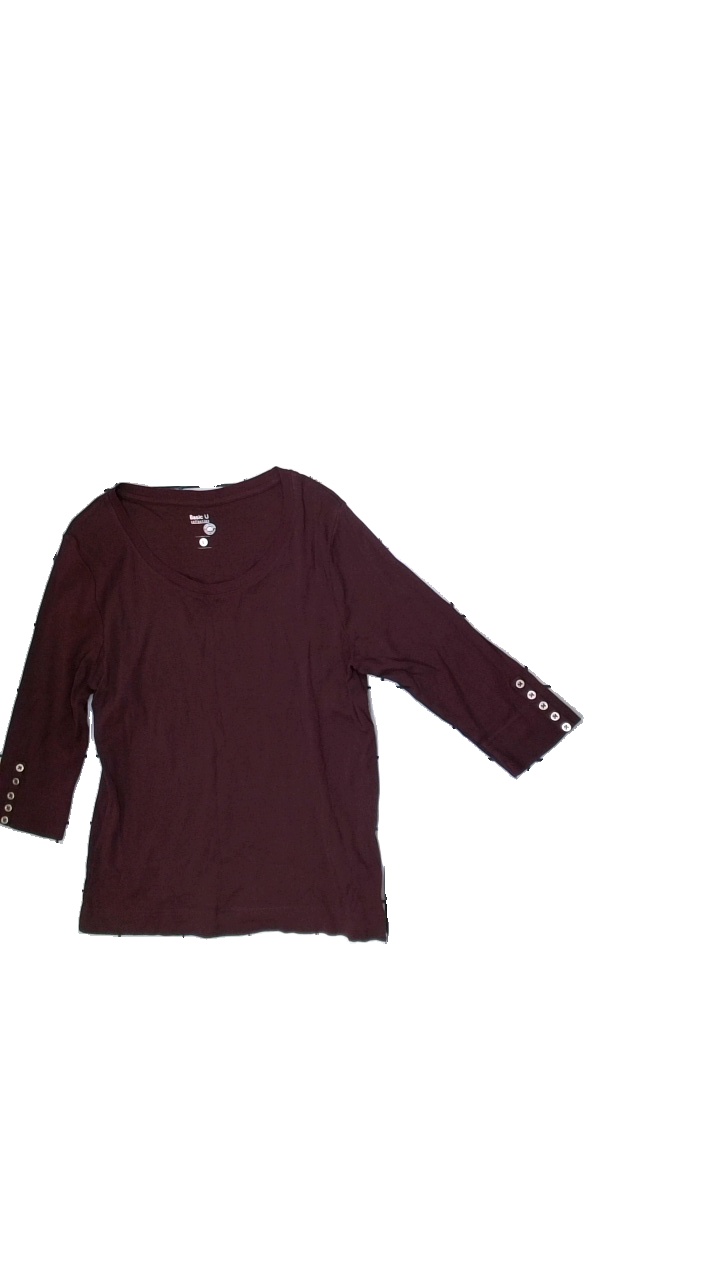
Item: Sweater (Ladies)
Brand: Basic U
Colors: Red
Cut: Regular, C-collar
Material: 100%cotton
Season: Autumn
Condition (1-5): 3
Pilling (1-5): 4
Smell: Major
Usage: Export
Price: <50